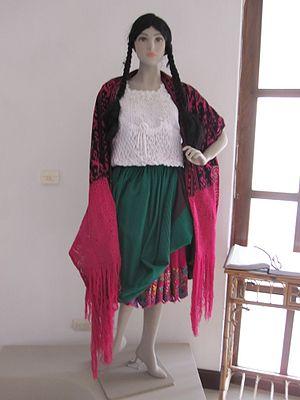
Cholo est un terme mal défini possédant différentes significations en rapport avec les personnes d'origine amérindienne, qui dans de nombreux cas ont du sang espagnol, ou ont adopté des éléments du vêtement, de la langue ou de la culture espagnole. Il s'agissait à l'origine d'un terme ethnique péjoratif utilisé par les créoles espagnols au XVIᵉ siècle. Dans les textes sociologiques, il s'agit d'une des castas et il s'applique aux individus d'ascendance purement ou partiellement indigène, ou d'autres origines raciales. L'utilisation précise du mot cholo a beaucoup varié selon les lieux et les époques. Dans l'Amérique actuelle, il s'applique le plus souvent à une sous-culture vestimentaire populaire.